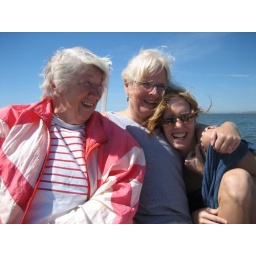
Me, mother and my grandmother was sitting in the front, and when going fast the water was splashing up on us.